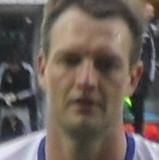
Age: 32